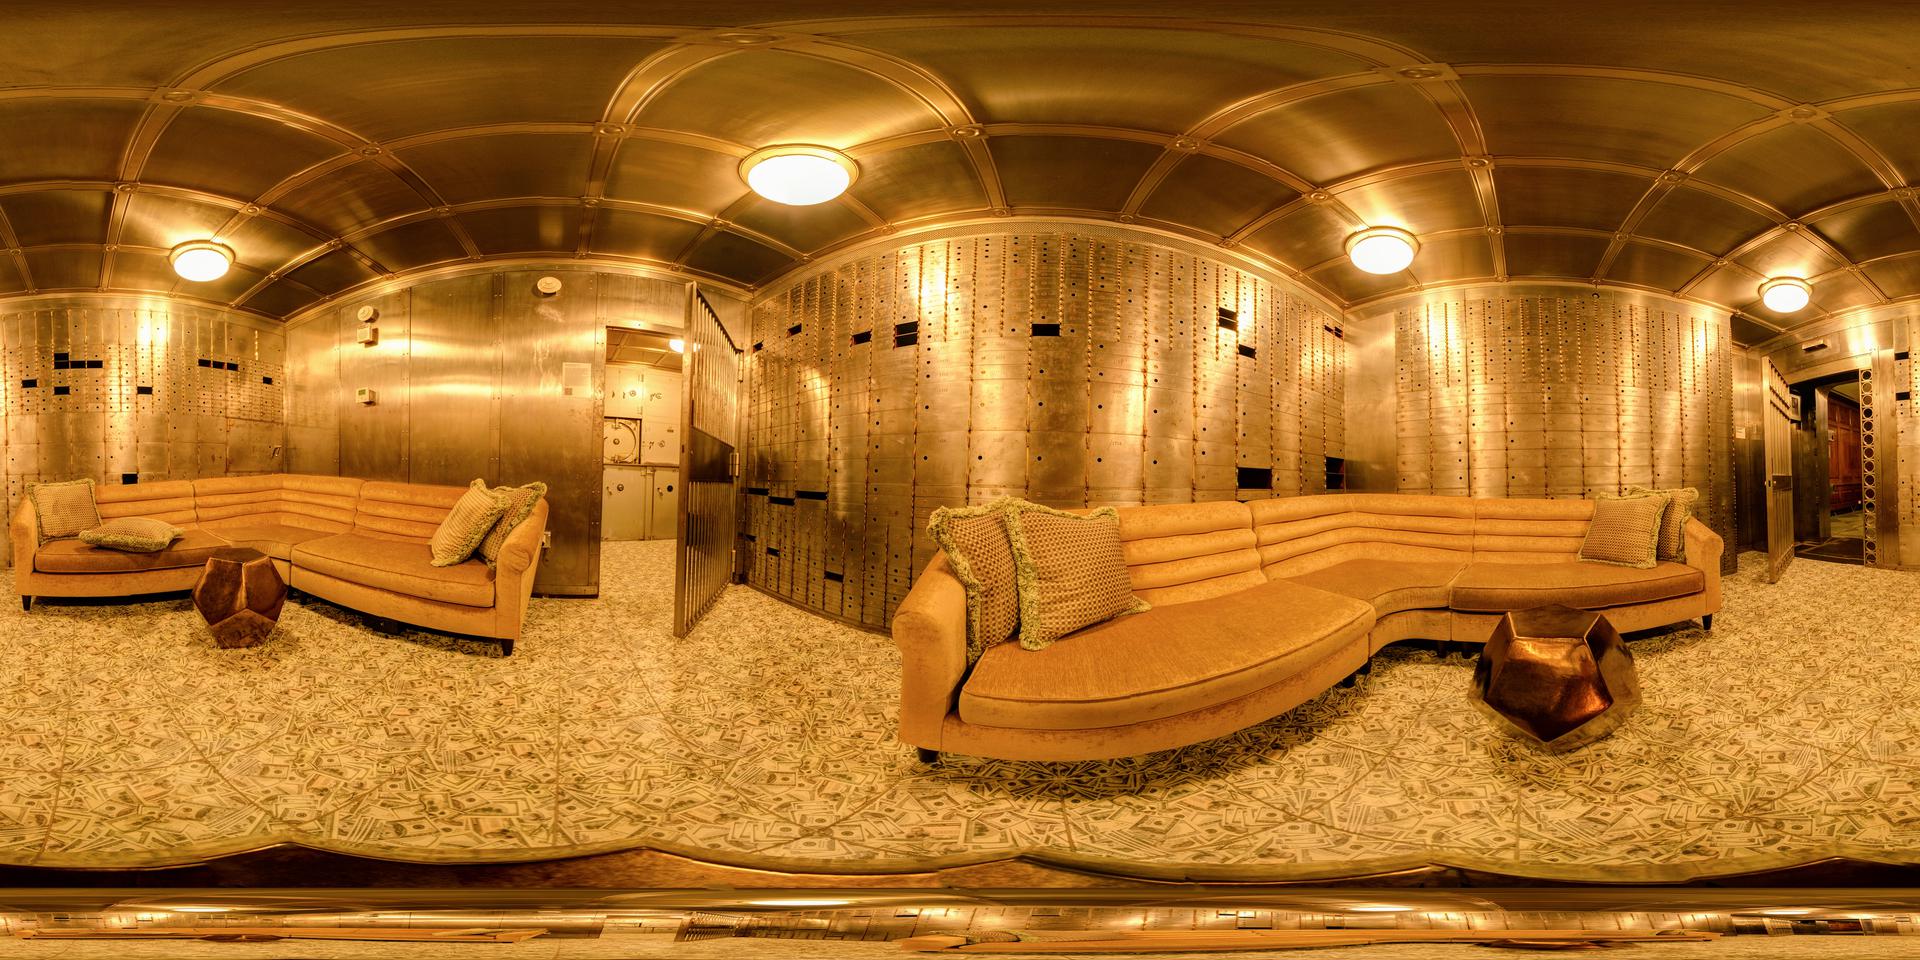
Referred object: The door on the left side of the current view

Referred object: turn right to find the large sectional sofa

Referred object: the small bronze geometric table in front of the sofa on the right